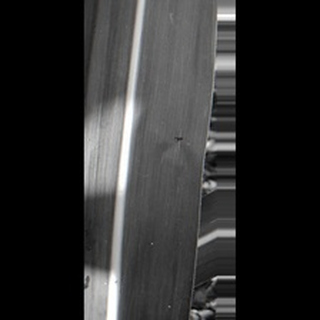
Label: healthy_sugarcane